QR code

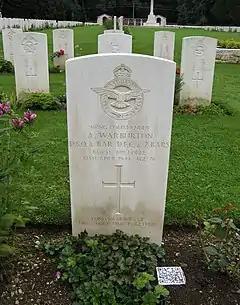
QR code tile next to the grave of Wing Commander Adrian Warburton at Durnbach War Cemetery in Gmund am Tegernsee, Germany. The code links to his Wikipedia entry.

A QR code can link to an obituary and can be placed on a headstone. In 2008, Ishinokoe in Yamanashi Prefecture, Japan began to sell tombstones with QR codes produced by IT DeSign, where the code leads to a virtual grave site of the deceased. Other companies, such as Wisconsin-based Interactive Headstones, have also begun implementing QR codes into tombstones. In 2014, the Jewish Cemetery of La Paz in Uruguay began implementing QR codes for tombstones.